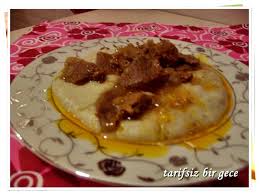
Yemek: hunkar_begendi